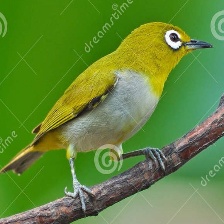
Species: MALAGASY WHITE EYE
Scientific name: ZOSTEROPS MADERASPATANUS